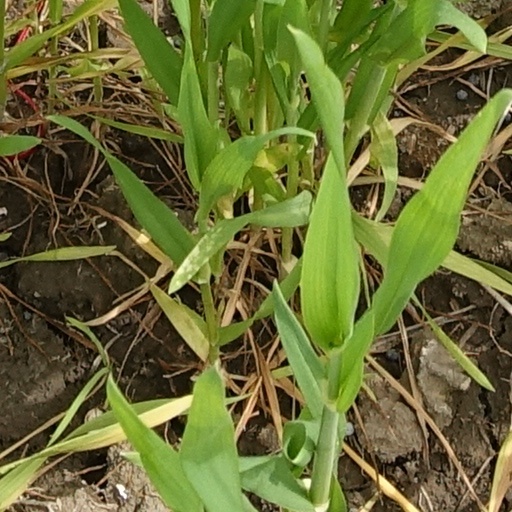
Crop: wheat